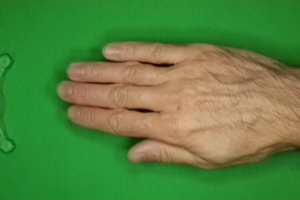
Label: paper